Roberto Carlos

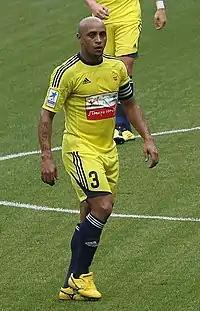
Roberto Carlos in August 2011

On 19 June 2007, Roberto Carlos signed a two-year contract (with one year optional) with the Turkish Süper Lig champions Fenerbahçe; he was presented at the club's home ground, the Şükrü Saracoğlu Stadium, in front of thousands of fans. In the first official match he played with the team, Fenerbahçe won the Turkish Super Cup against Beşiktaş by a score of 2–1. During a league match against Sivasspor, he scored his first goal for Fenerbahçe on 25 August 2007 from a diving header, which was only the third headed goal of his career. He was injured during the final period of the same season and missed the title race between Fenerbahçe and rivals Galatasaray. His team eventually lost the title to their rivals, while guaranteeing a place for themselves in Champions League knockouts for the next season. He announced that he was unhappy about the final result and would do his best to carry the domestic trophy back to the Şükrü Saracoğlu Stadium.